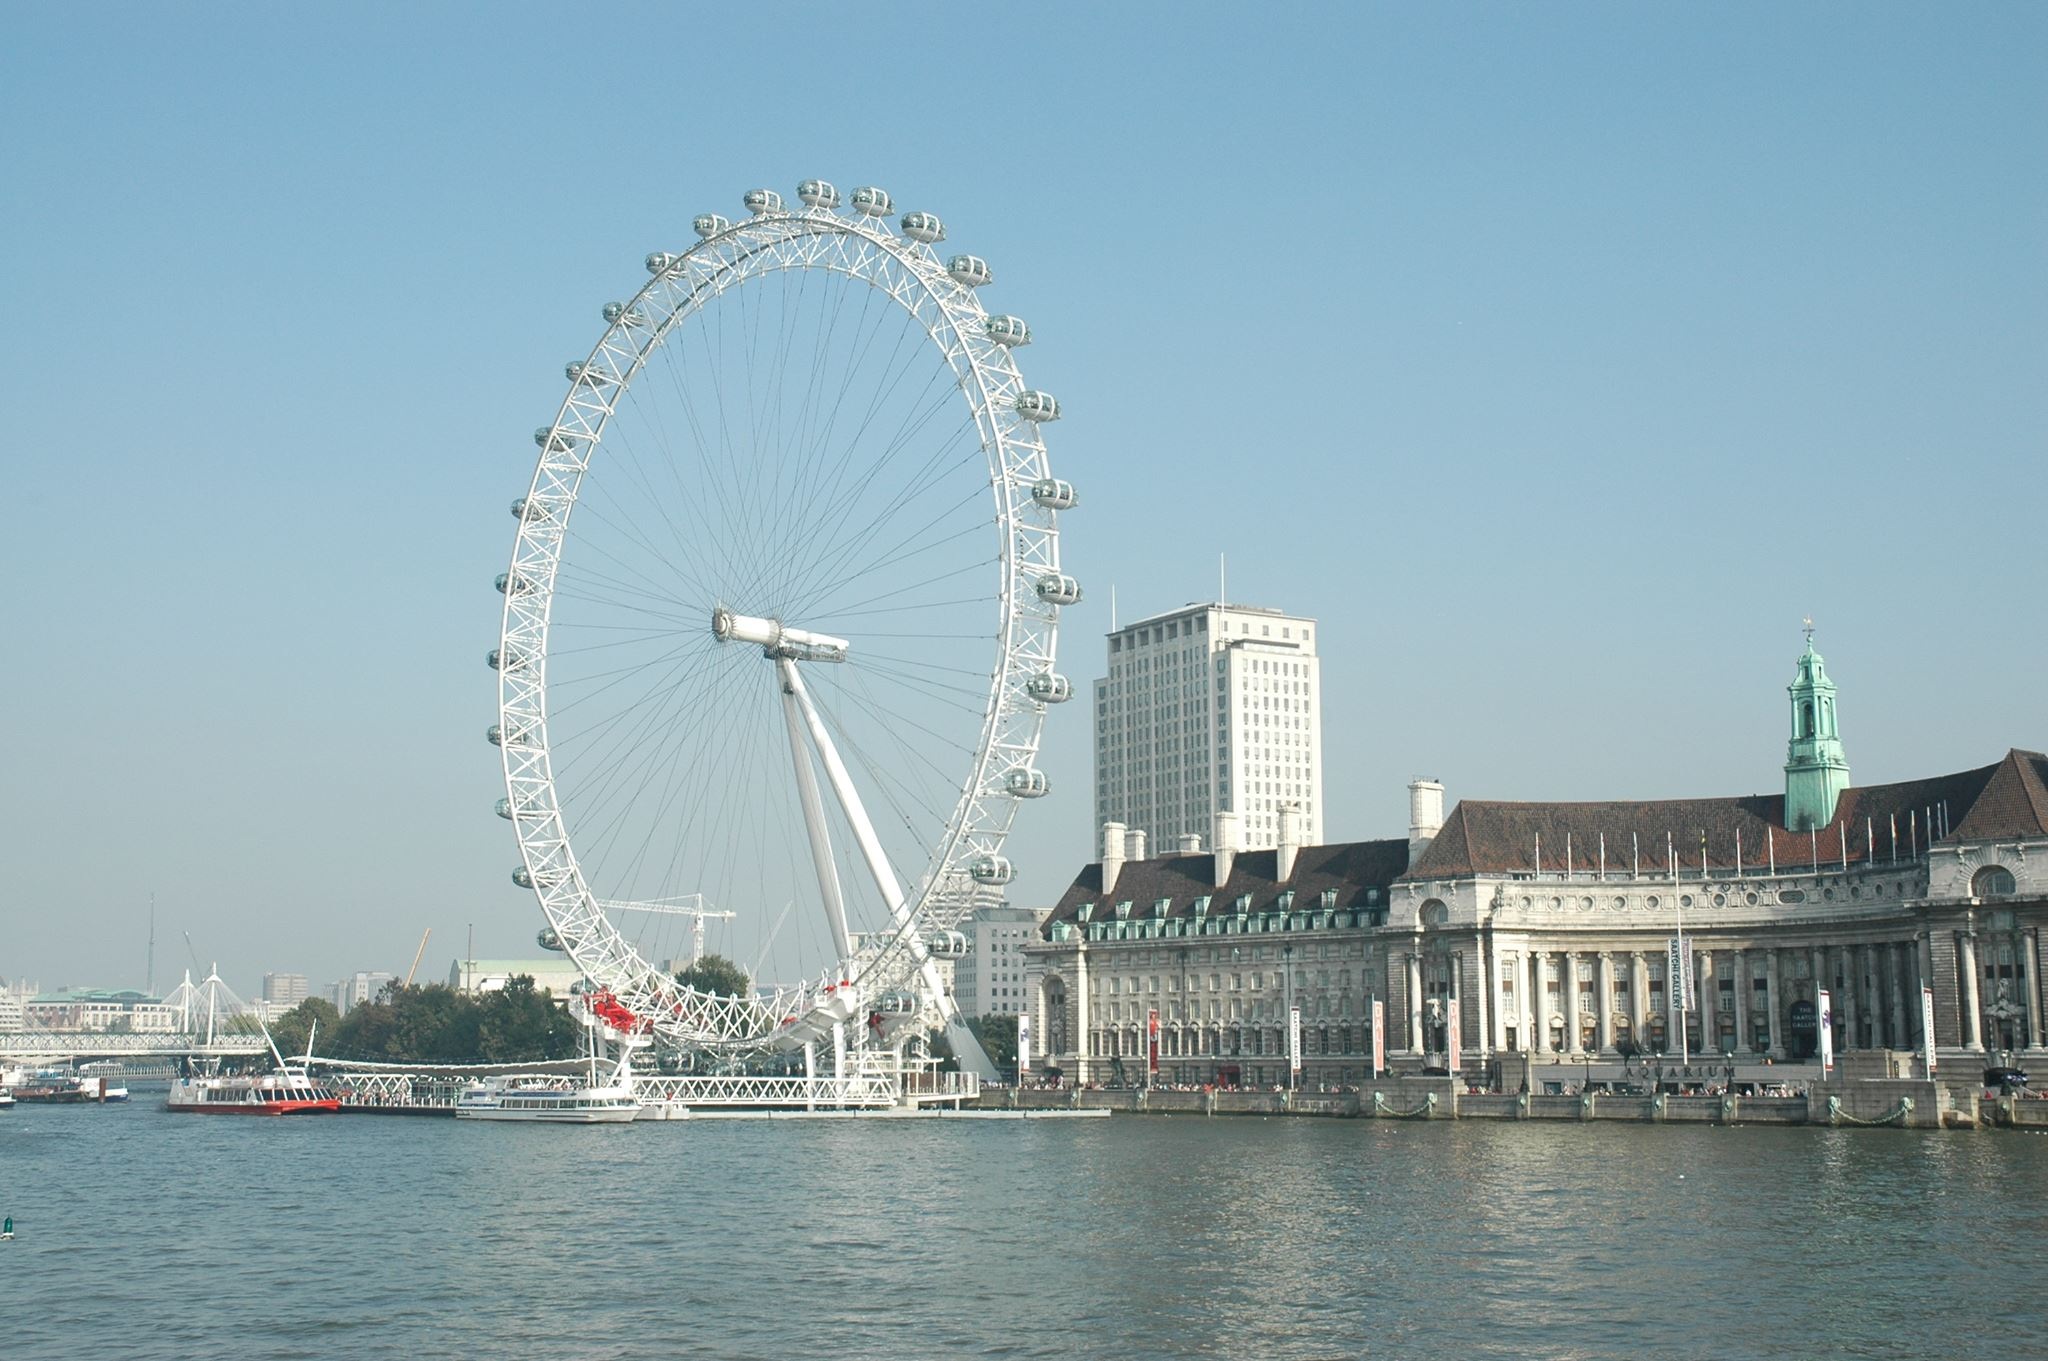
sea, city, cityscape, vehicle, ferris wheel, landmark, business, london, international, britain, westminster, tourist attraction, finance